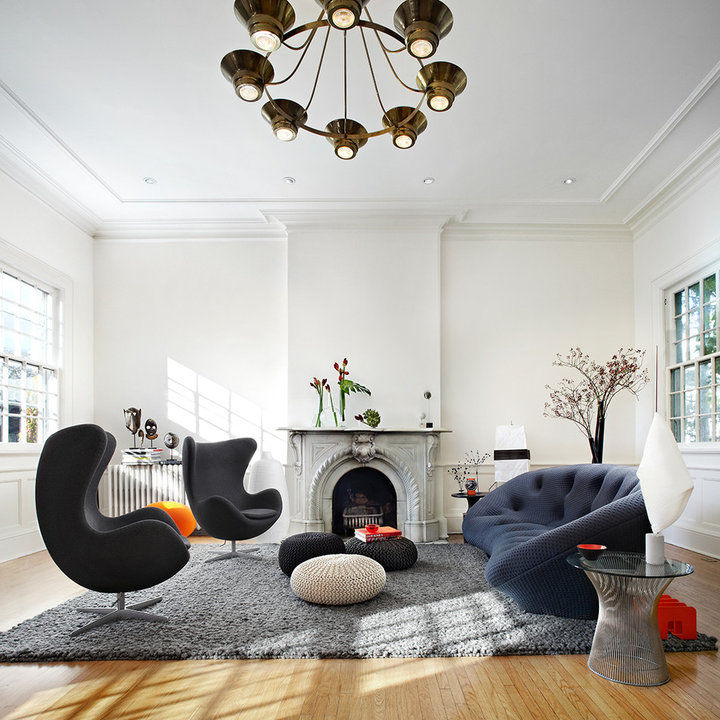
Style: Vintage